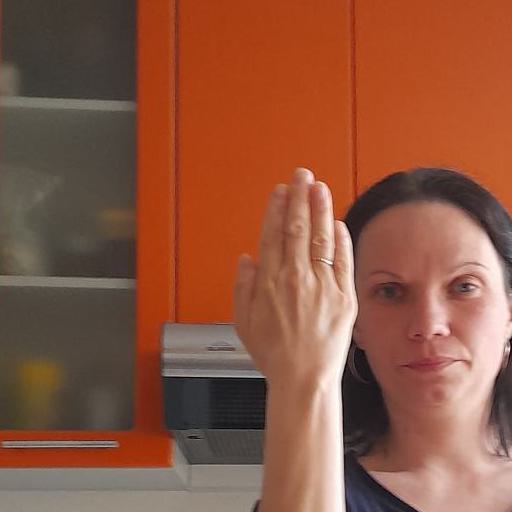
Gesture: stop_inverted